Eldon's galaxias

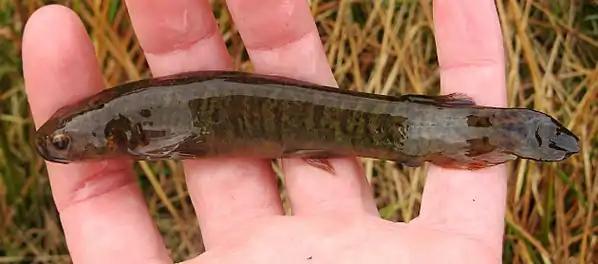

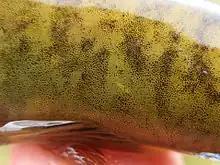
"G. eldoni" has irregular brown markings and a dusting of gold.

"Galaxias eldoni" is an elongated, deep-bodied "Galaxias", usually 80 mm in length (although very large individuals can reach 155 mm). Its snout shape is variable depending on whether it lives on a stream or wetland habitat. It has large pectoral and pelvic fins, and a dorsal fin that starts forward of the anal fin. It is orange-brown to olive-brown with very variable dark brown markings that can be speckles, spots, or irregular bands, and its skin is heavily dusted with gold. Sometimes it has a small black patch behind the gill cover (operculum). Unlike all other "Galaxias" (except "G. divergens)", it has only 15 caudal fin rays and no pyloric caeca.